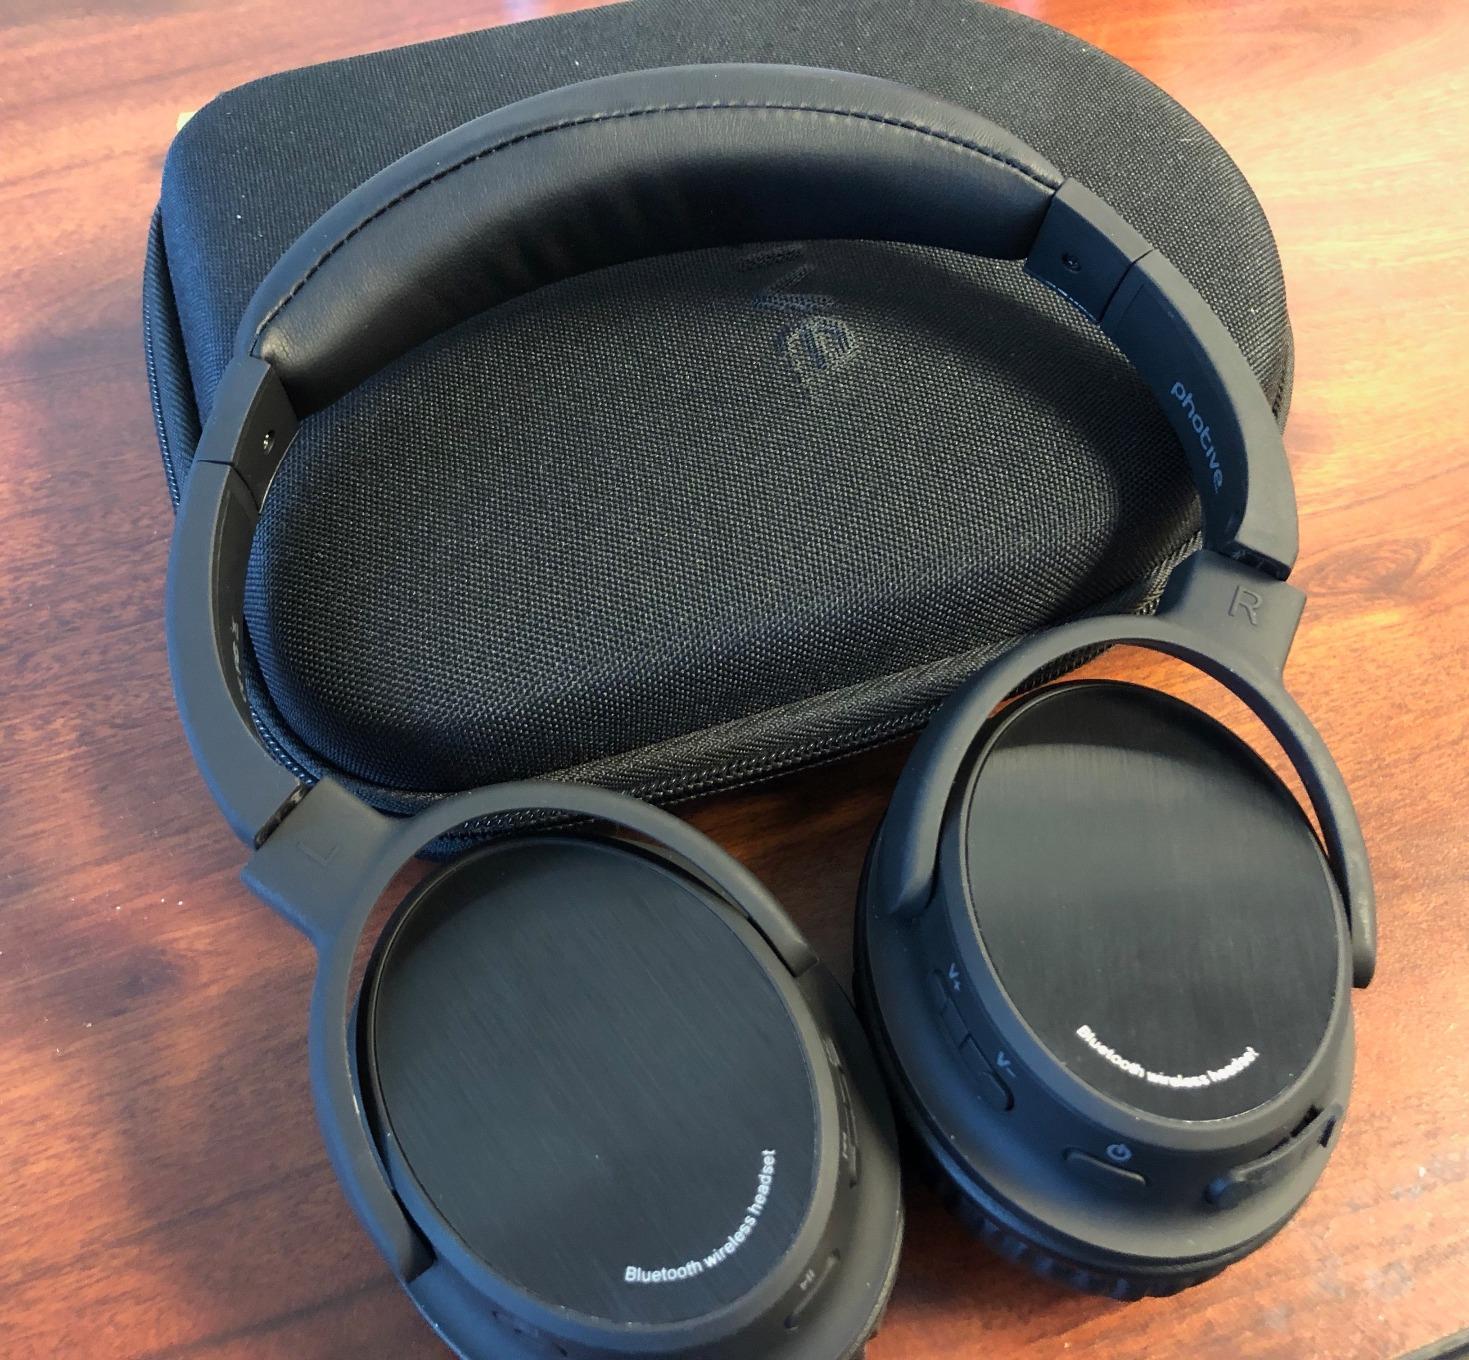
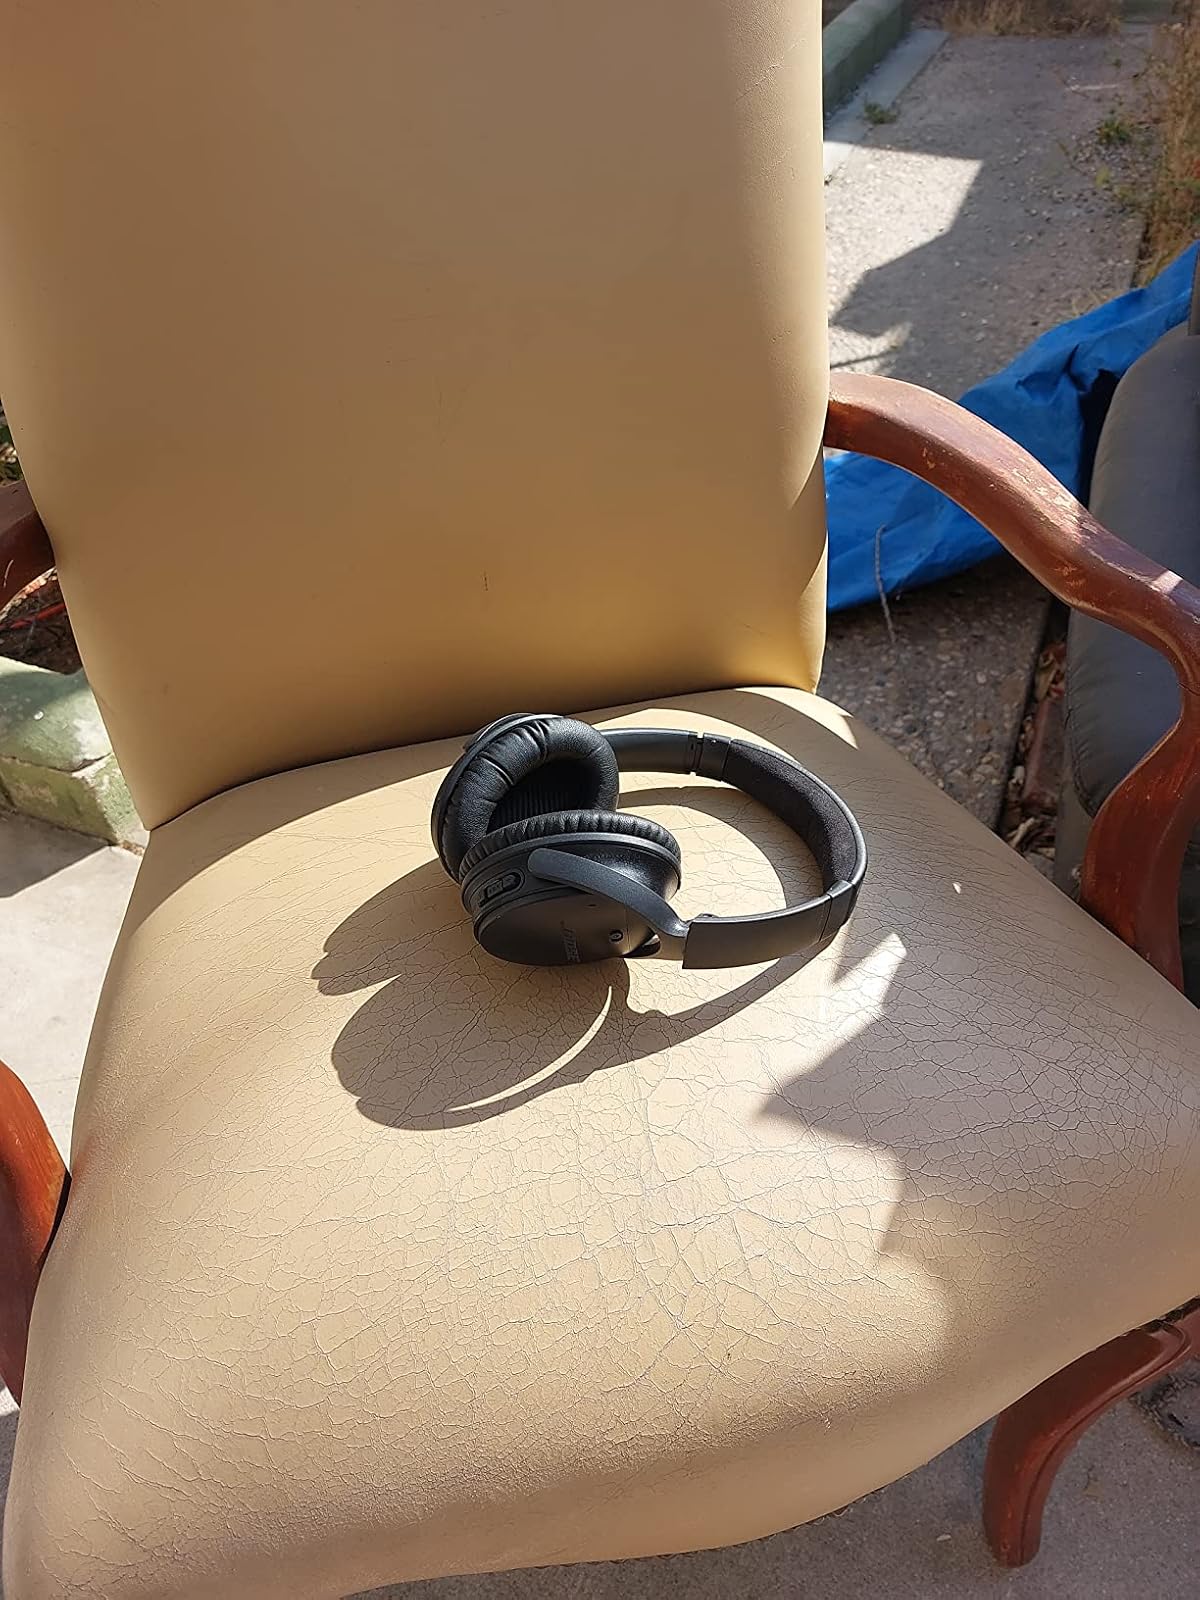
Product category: headphones
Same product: no